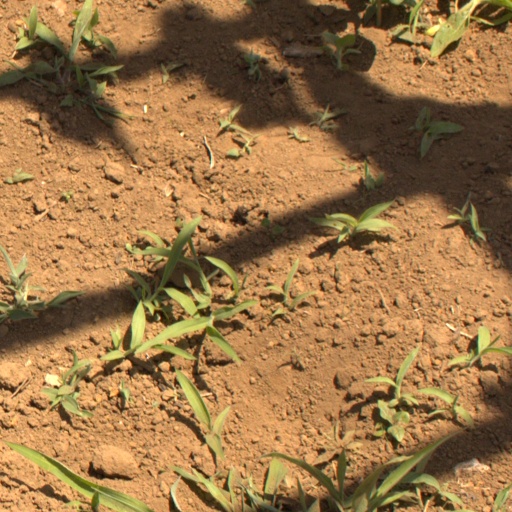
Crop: Jerusalem artichoke